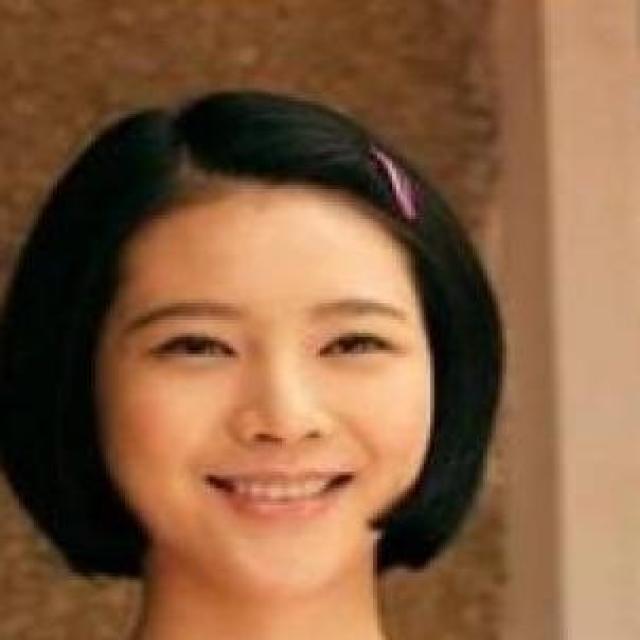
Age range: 21-44